Juncker–Polfer Government

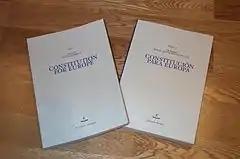
The proposed European Constitution

Luxembourgish diplomacy intensified its work not only in the old member states, but also in the new member states. Luxembourg supported an EU policy aimed at reinforcing the European institutions and their decision-making capacities. Luxembourgish representatives participated in the Convention on the future of the European Union which resulted in the proposed Constitution for Europe. From 27 June 2003, the government took the decision to proceed with the ratification of the future European Constitution – once signed by the 25 heads of state or government – by a national referendum. But at the same time, Luxembourg did not intend to surrender important rights such as the right to a Commissioner, the right to the presidency of the Council of Ministers and an adequate representation in the European Parliament. While it did not deny the necessity for a weighting by population size, it defended the principle of equality between member states. At the Council of Nice, in December 2000, the Union came to an agreement which was also satisfactory for Luxembourg. The Treaty of Nice, signed on 26 February 2001, maintained one Commissioner per member state. Following the new distribution of votes, Luxembourg now had four votes in the Council of Ministers and continued to send six members to the European Parliament.